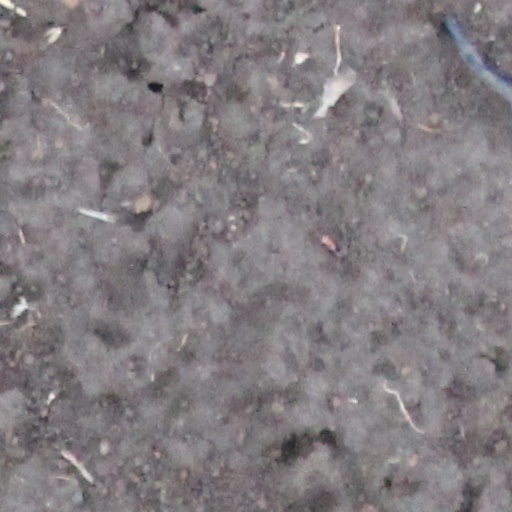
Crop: wheat